Ponthoux

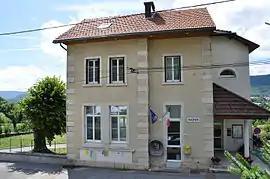
Town hall

Ponthoux is a former commune in the Jura department in Bourgogne-Franche-Comté in eastern France. On 1 January 2016, it was merged into the commune of Lavans-lès-Saint-Claude.